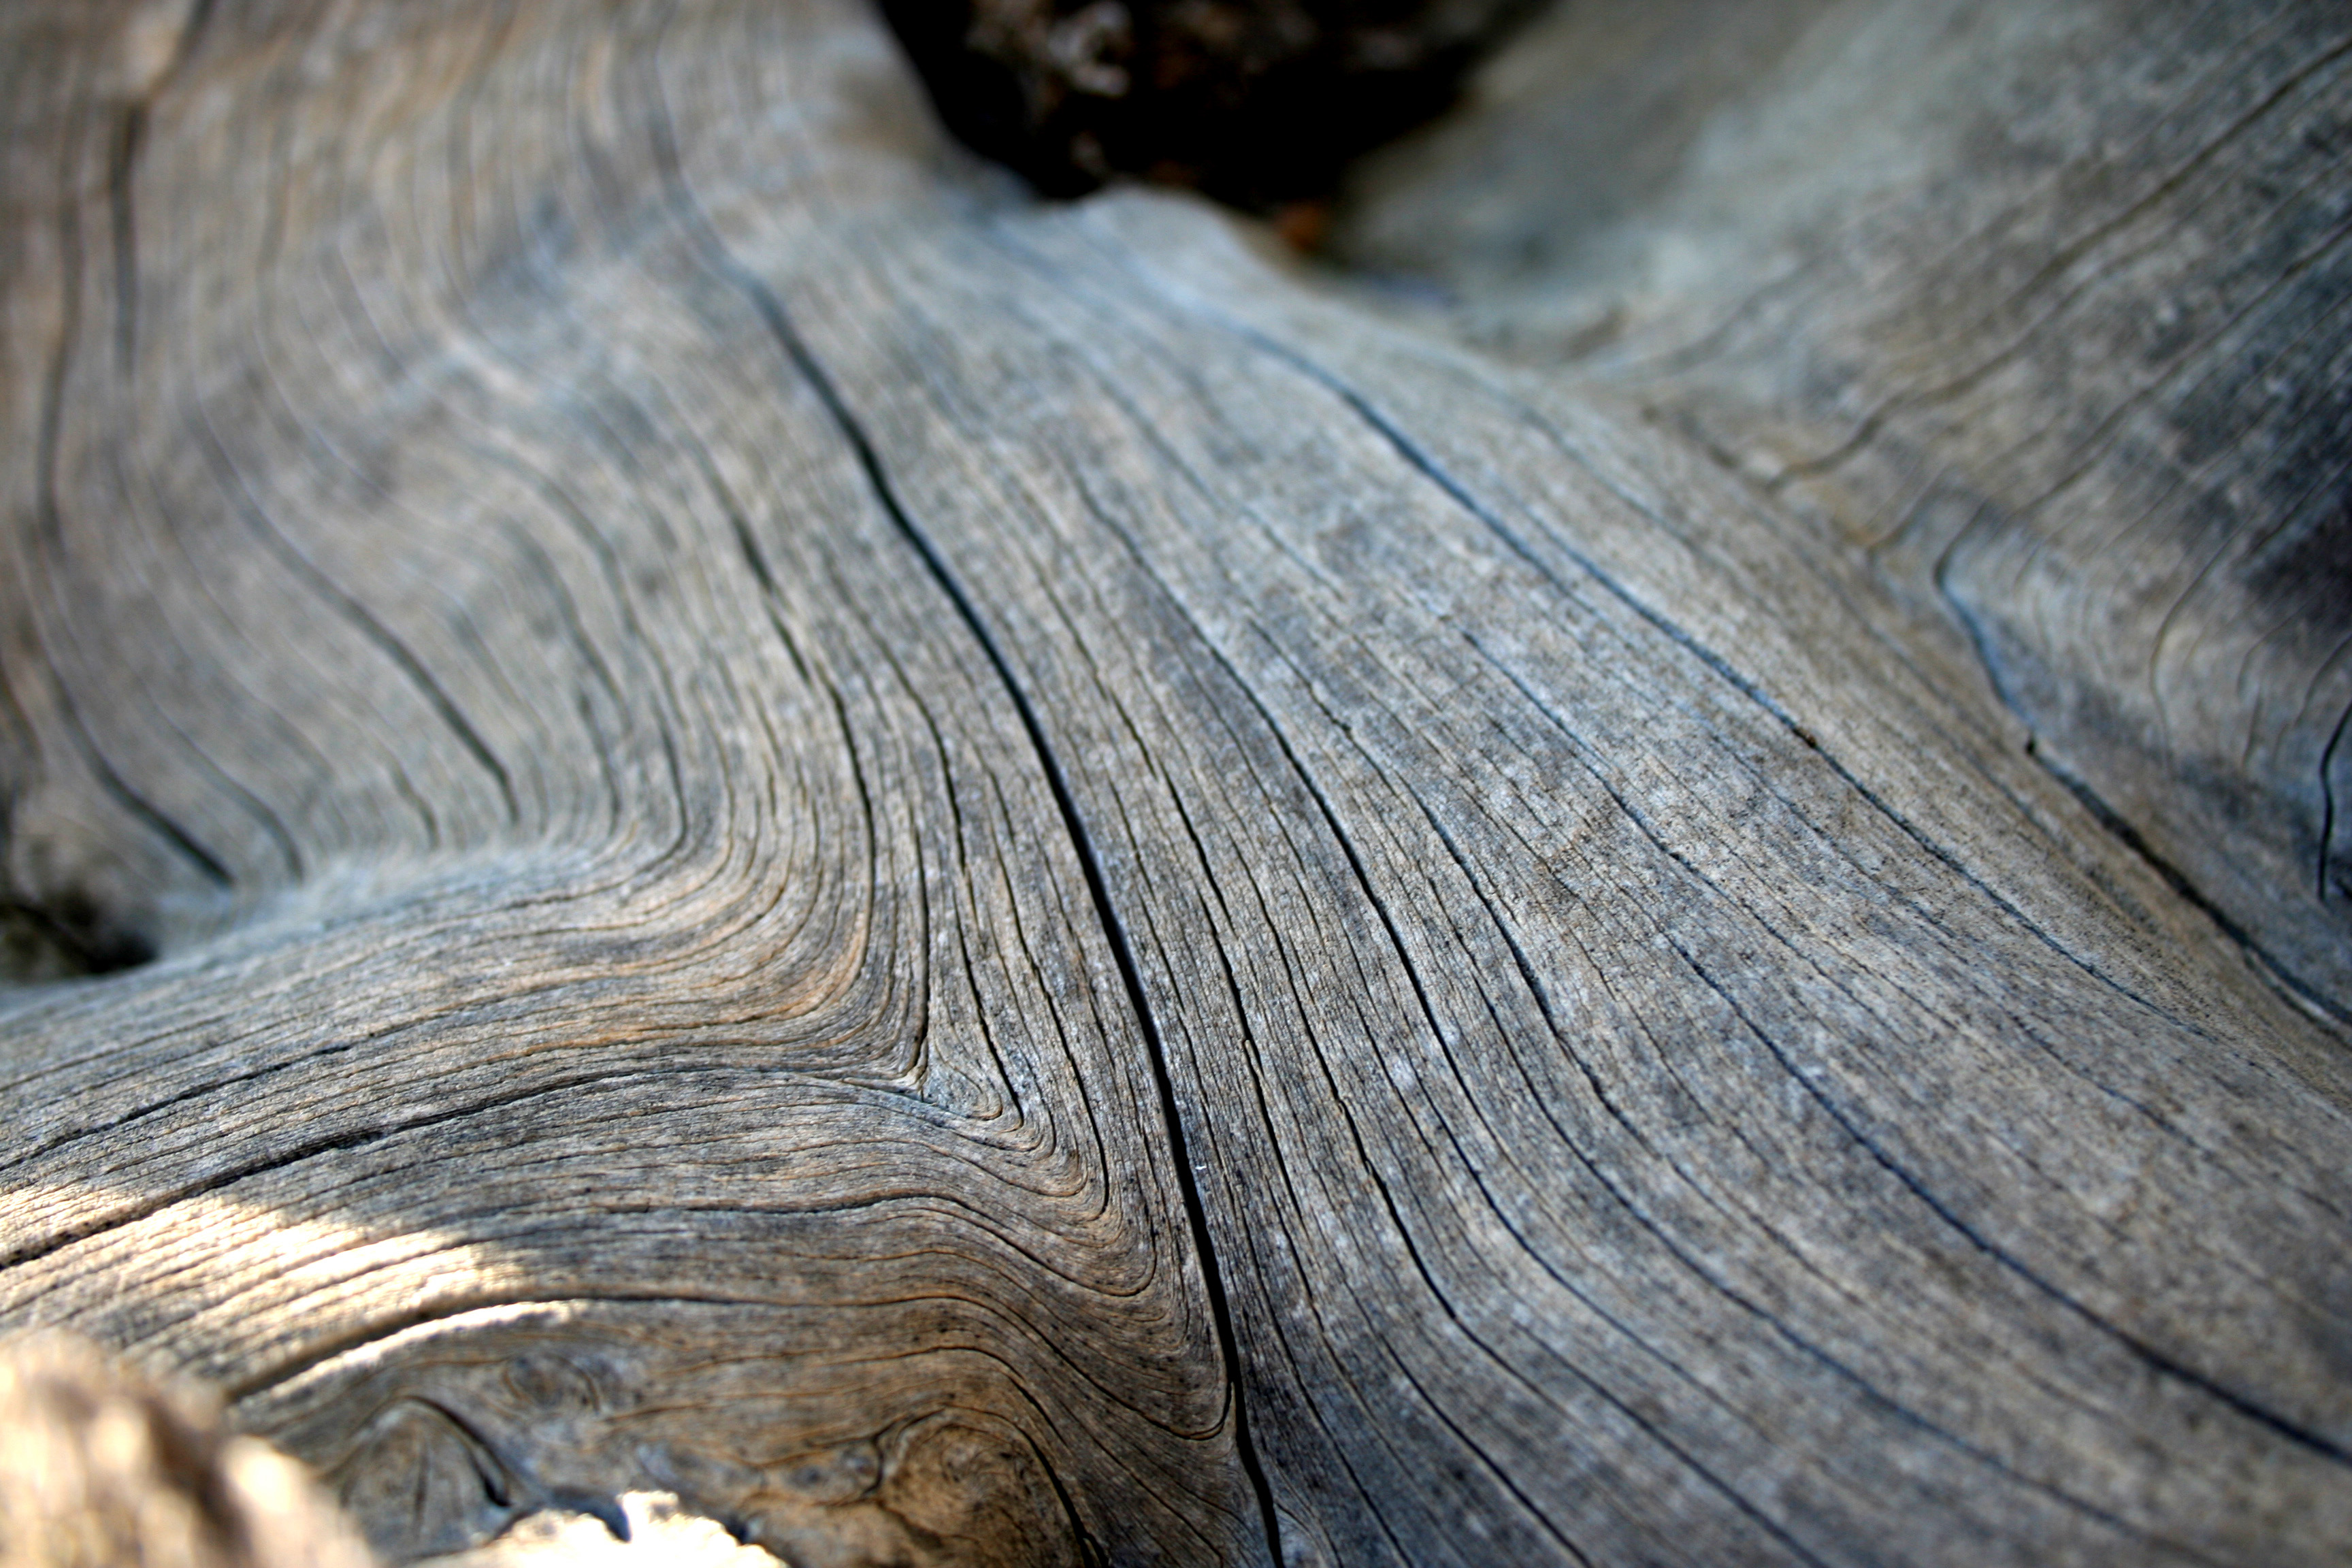
tree, nature, rock, wood, texture, leaf, trunk, soil, close up, geology, temple, carving, macro photography